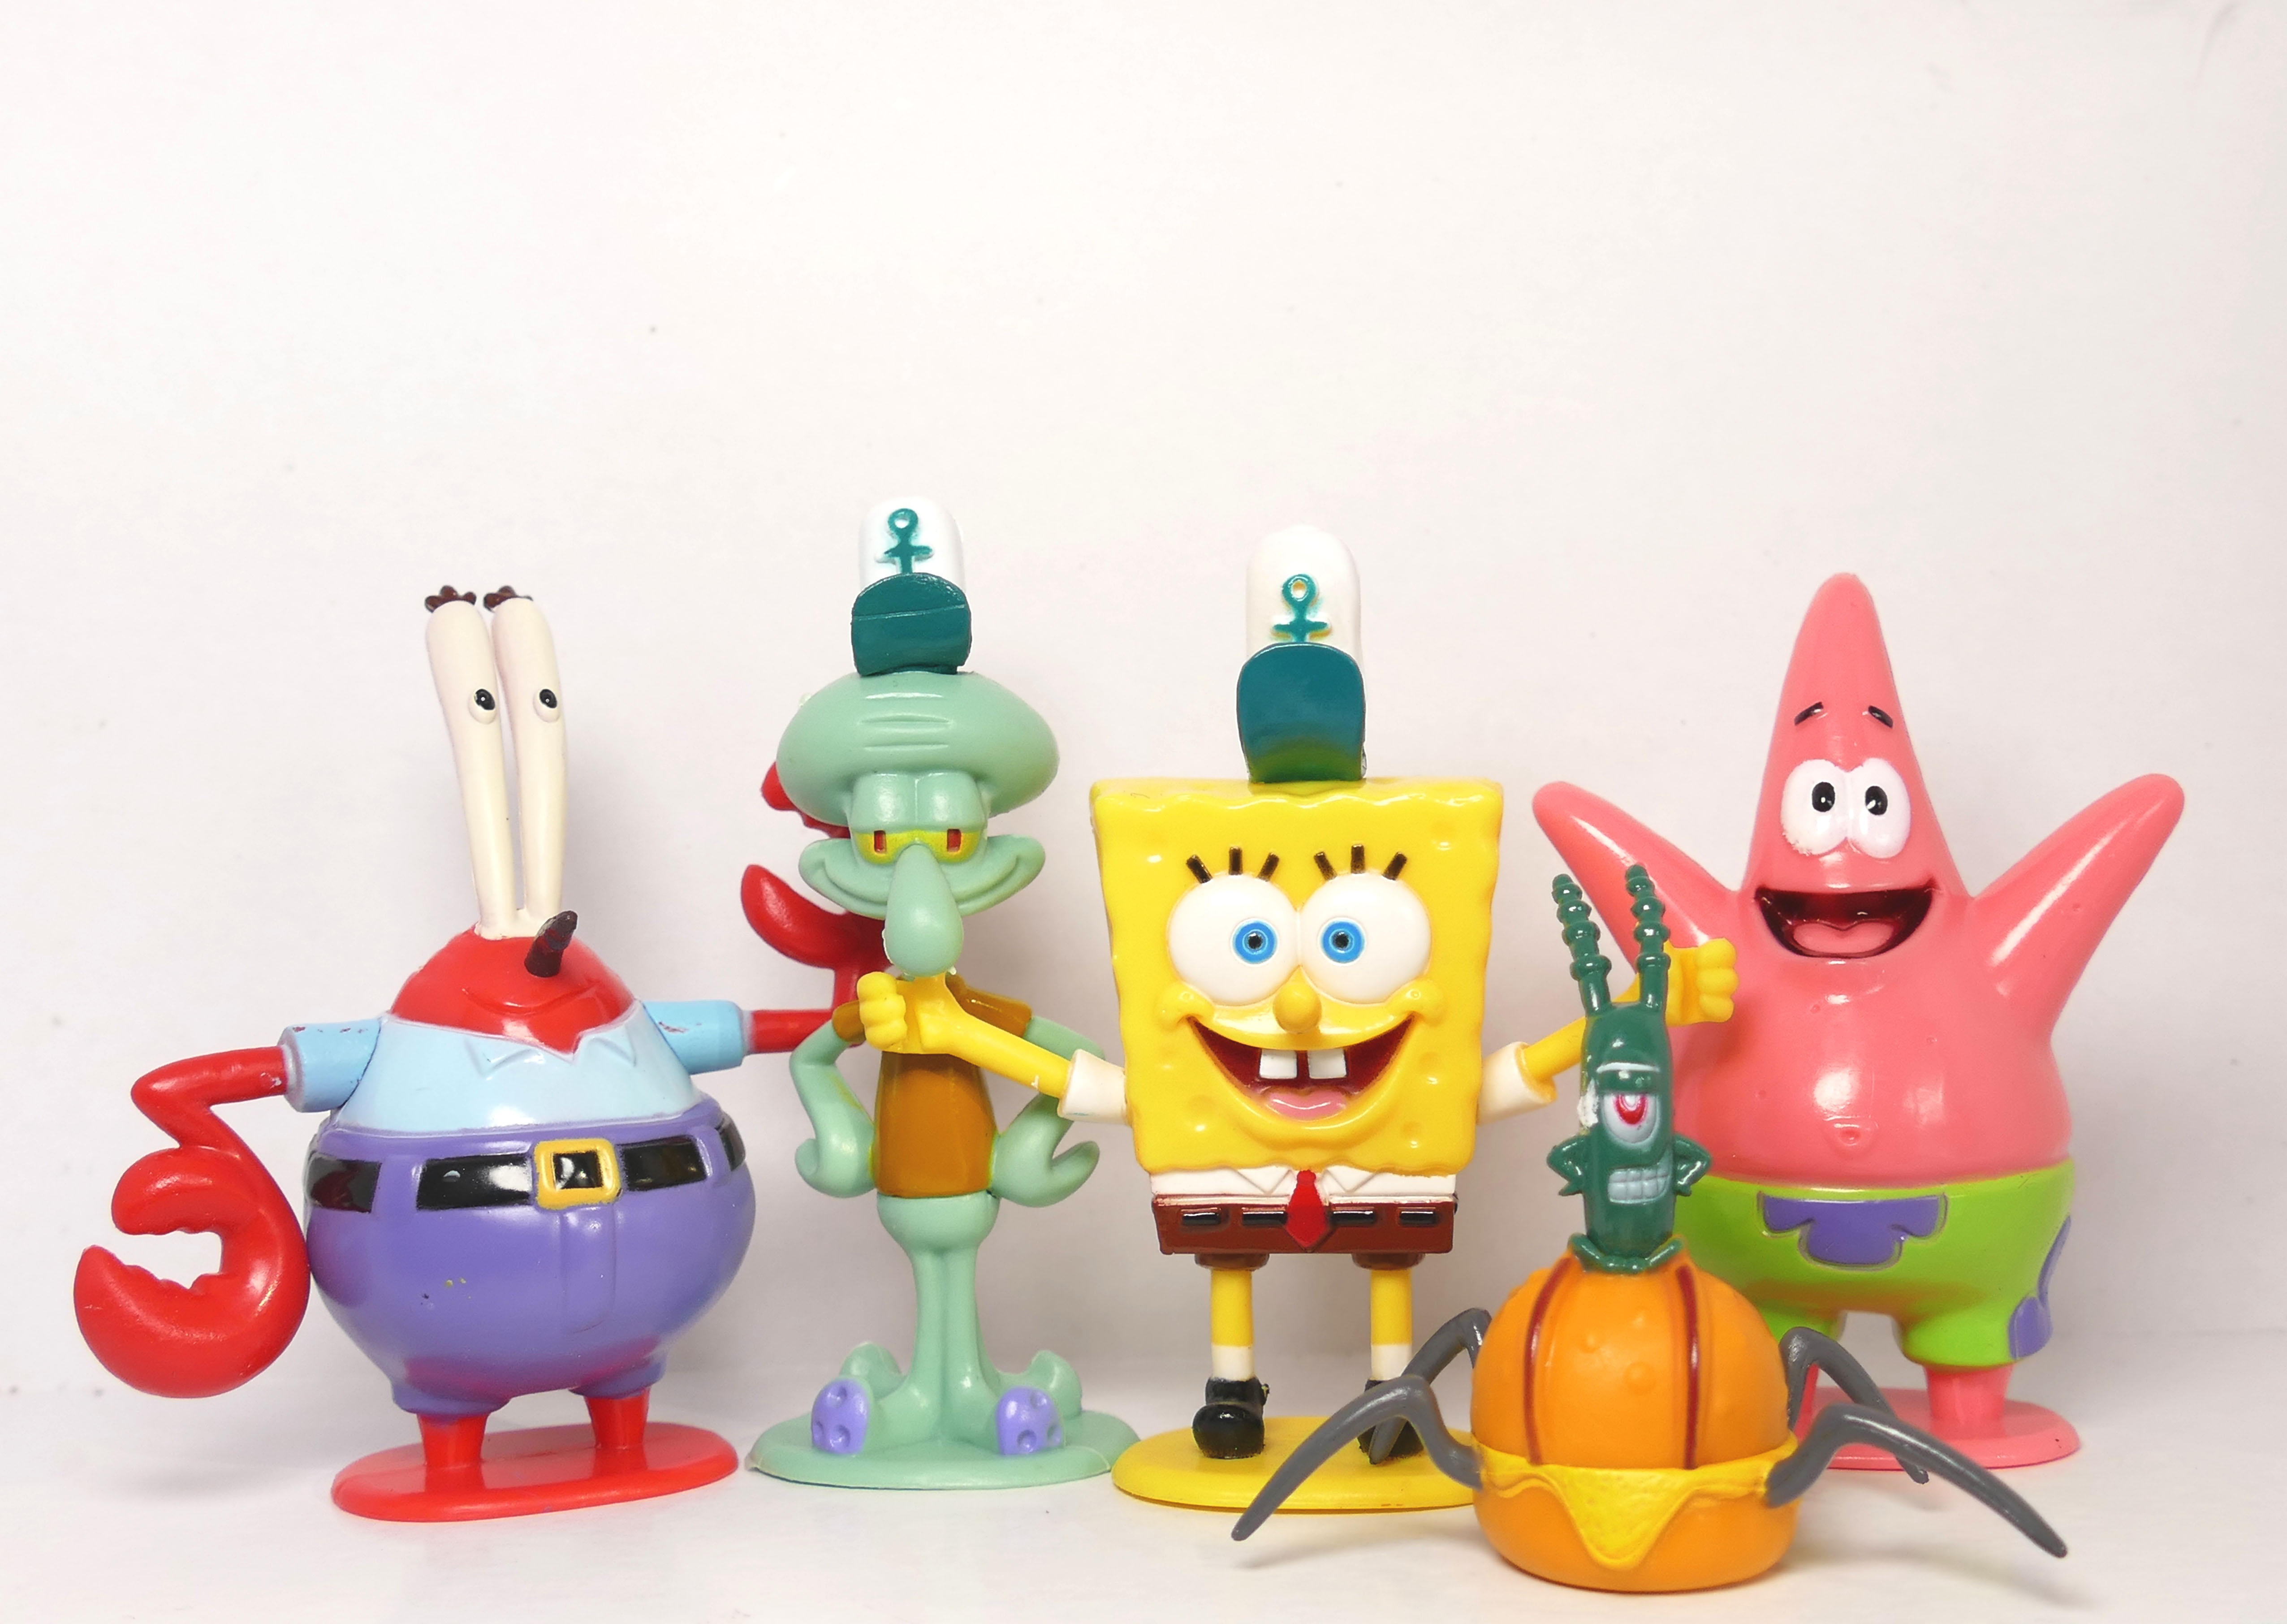
play, show, television, tv, leisure, toy, smile, kids, fun, illustration, happy, figurine, toys, funny, action figure, watching, entertainment, plankton, cartoon, cartoon characters, children's, spongebob squarepants, spongbob, patrick starfish, squidward, mr crabs